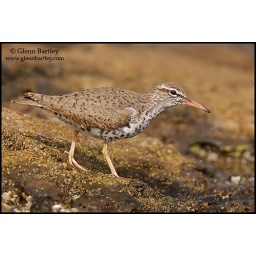
Spotted Sandpiper (Actitis macularia) perched on a rock near the coast of Ecuador.